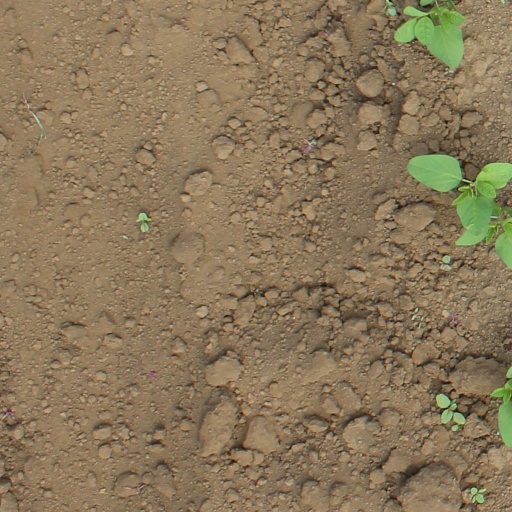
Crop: soybean